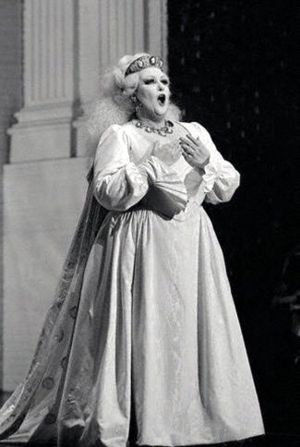
Montserrat Caballé
Montserrat Caballé i hovedrollen i Rossinis opera Semiramis (Aix-en-Provence 1980).
María de Montserrat Viviana Concepción Caballé i Folc var en spansk sopran, som regnes som en af det 20. århundredes bedste.